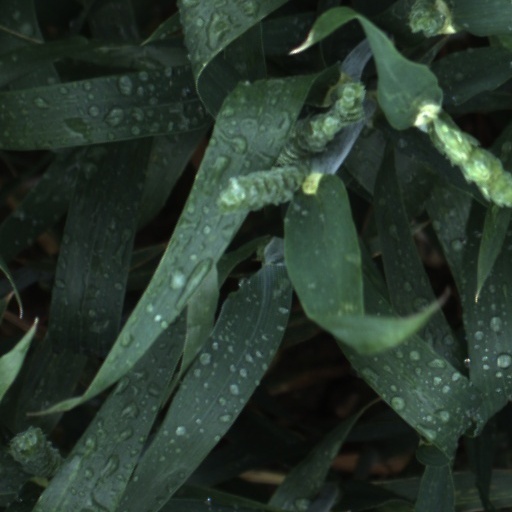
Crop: wheat